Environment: real
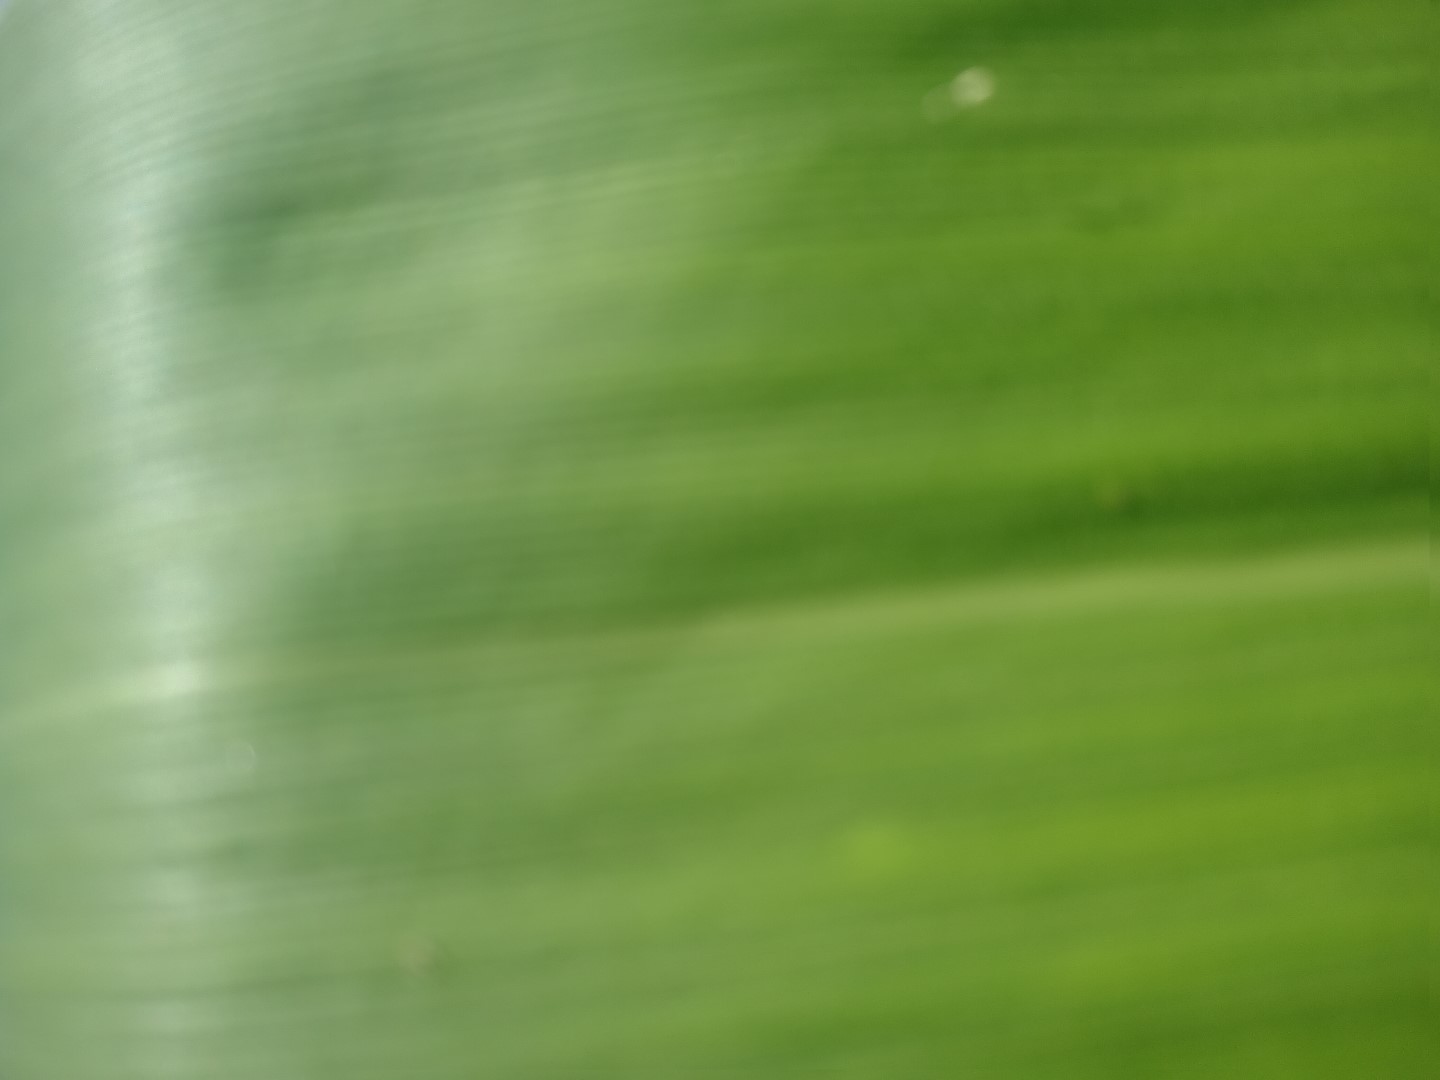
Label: healthy